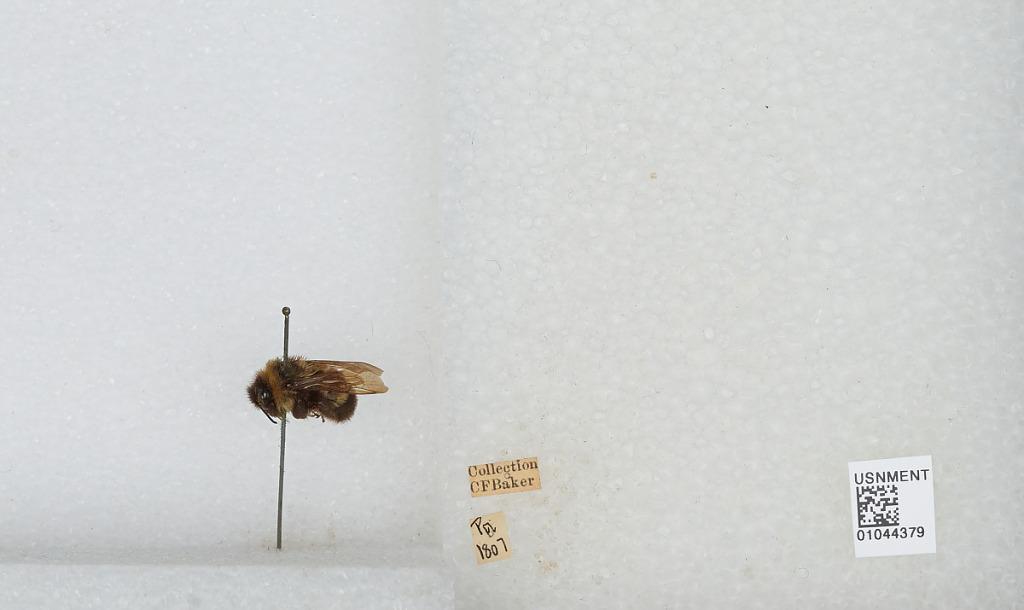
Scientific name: Bombus sp.
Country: United States
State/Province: Pennsylvania